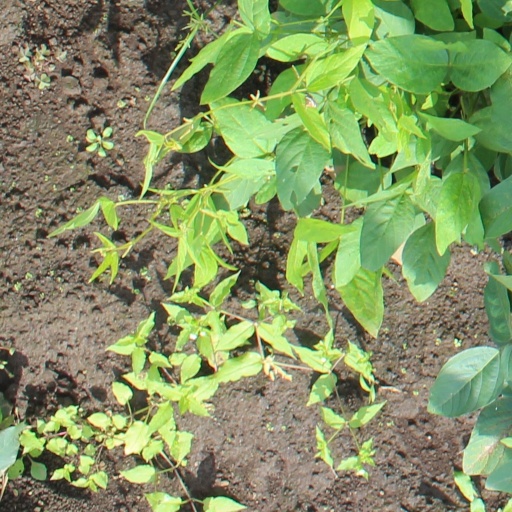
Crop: soybean